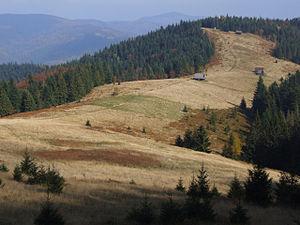
Les Gorce sont un massif de montagnes situé en Pologne dans l'arc des Beskides, partie septentrionale des Carpates. Ils atteignent des altitudes modestes, culminant à 1 310 mètres au Turbacz. La partie centrale est protégée par le parc national des Gorce.